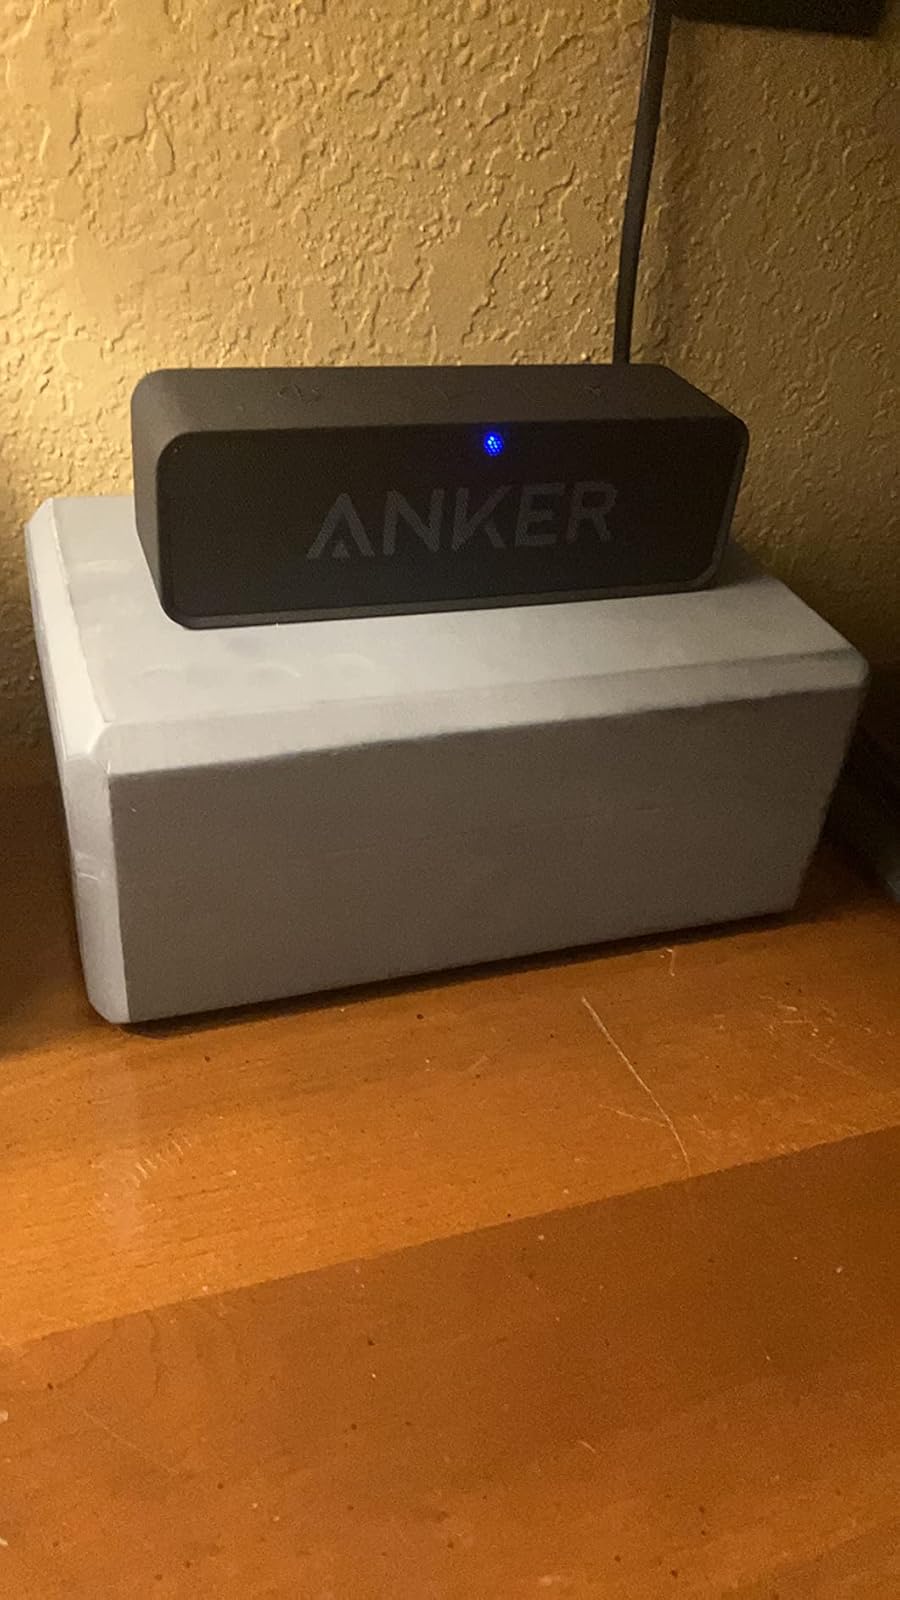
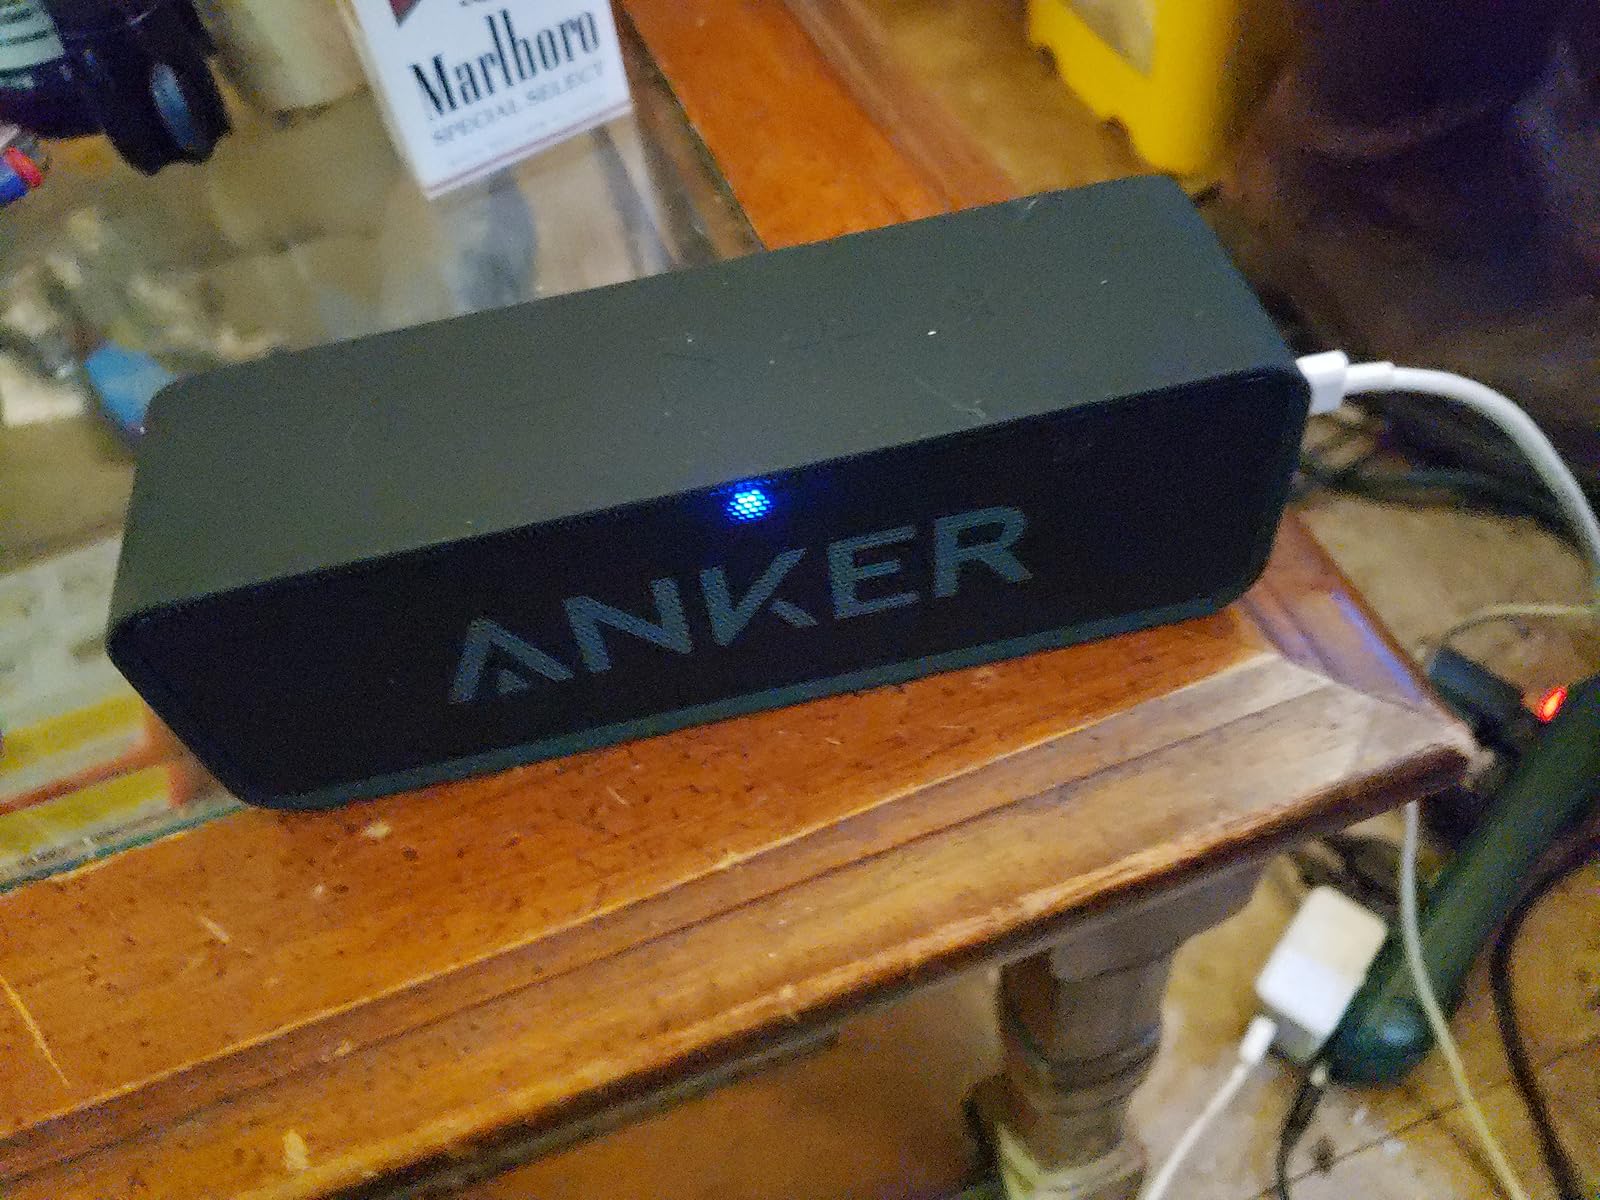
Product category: speaker
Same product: yes